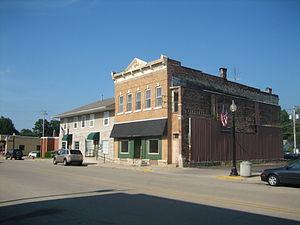
Franklin Grove est un village du comté de Lee dans l'Illinois, aux États-Unis. Situé au nord du comté, il est incorporé le 10 octobre 1872.